Laredo Kid

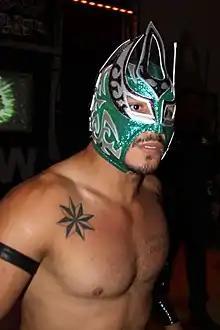
Laredo Kid in 2018

Laredo Kid (born December 30, 1986) is a Mexican "luchador enmascarado", or masked professional wrestler. He is signed to both Total Nonstop Action Wrestling (TNA) and Lucha Libre AAA Worldwide. In TNA, he is a former TNA Digital Media Champion, while in AAA, he is a two-time and current AAA World Cruiserweight Champion.